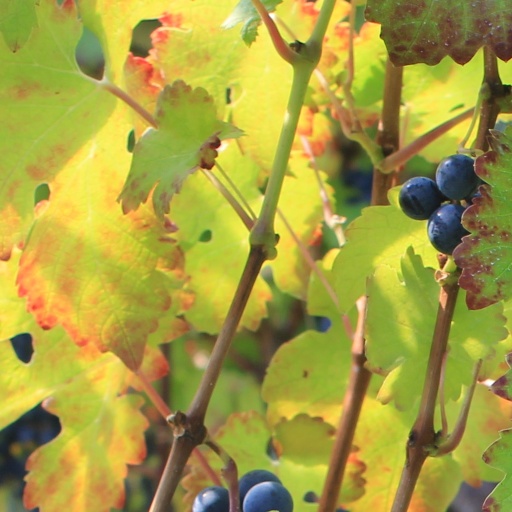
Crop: grape